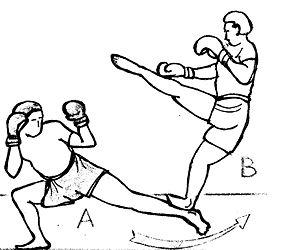
Le kick-boxing est une discipline sportive appartenant au groupe des boxes pieds-poings développée au début des années 1960 par les Américains, ou « kick-boxing américain » et parallèlement à la même époque par les Japonais, appelé « kick-boxing japonais » avec autorisation des coups de genou direct, coups de coude et projections de judo. Ce type de boxe, notamment de compétition, a été influencé par de nombreuses pratiques de combat extrême-orientales et également par les boxes occidentales, notamment la boxe anglaise et la boxe française. Pour cette dernière version, depuis les années 1990, la forme la plus médiatique est le tournoi des plus de 93 kg du K-1 World Grand Prix et le tournoi des moins de 70 kg, le K-1 World MAX. Cette pratique peut être assimilée à un art martial compte tenu de ses origines et de sa pratique très usitée dans le Monde des arts martiaux.
Le coup de pied crocheté, en anglais hook kick, est un coup de type circulaire inversée dans un plan horizontal ou oblique. Dans certaines disciplines de sport de combat de percussion on le nomme « coup de pied en revers ». Il est généralement frappé avec la partie arrière du talon.
Nous présentons ici un recueil de termes techniques des boxes modernes dites « sportives » associés à leurs définitions. La définition du mot est la plupart du temps donnée dans le contexte dans lequel il est utilisé, ou le domaine auquel il se rapporte. Ce glossaire de la boxe n’aborde pas les mots des boxes ancestrales et celles dites « martiales ».
Un coup de pied est une technique de combat consistant en une frappe réalisée avec une action du membre inférieur dont la surface de frappe est le pied.